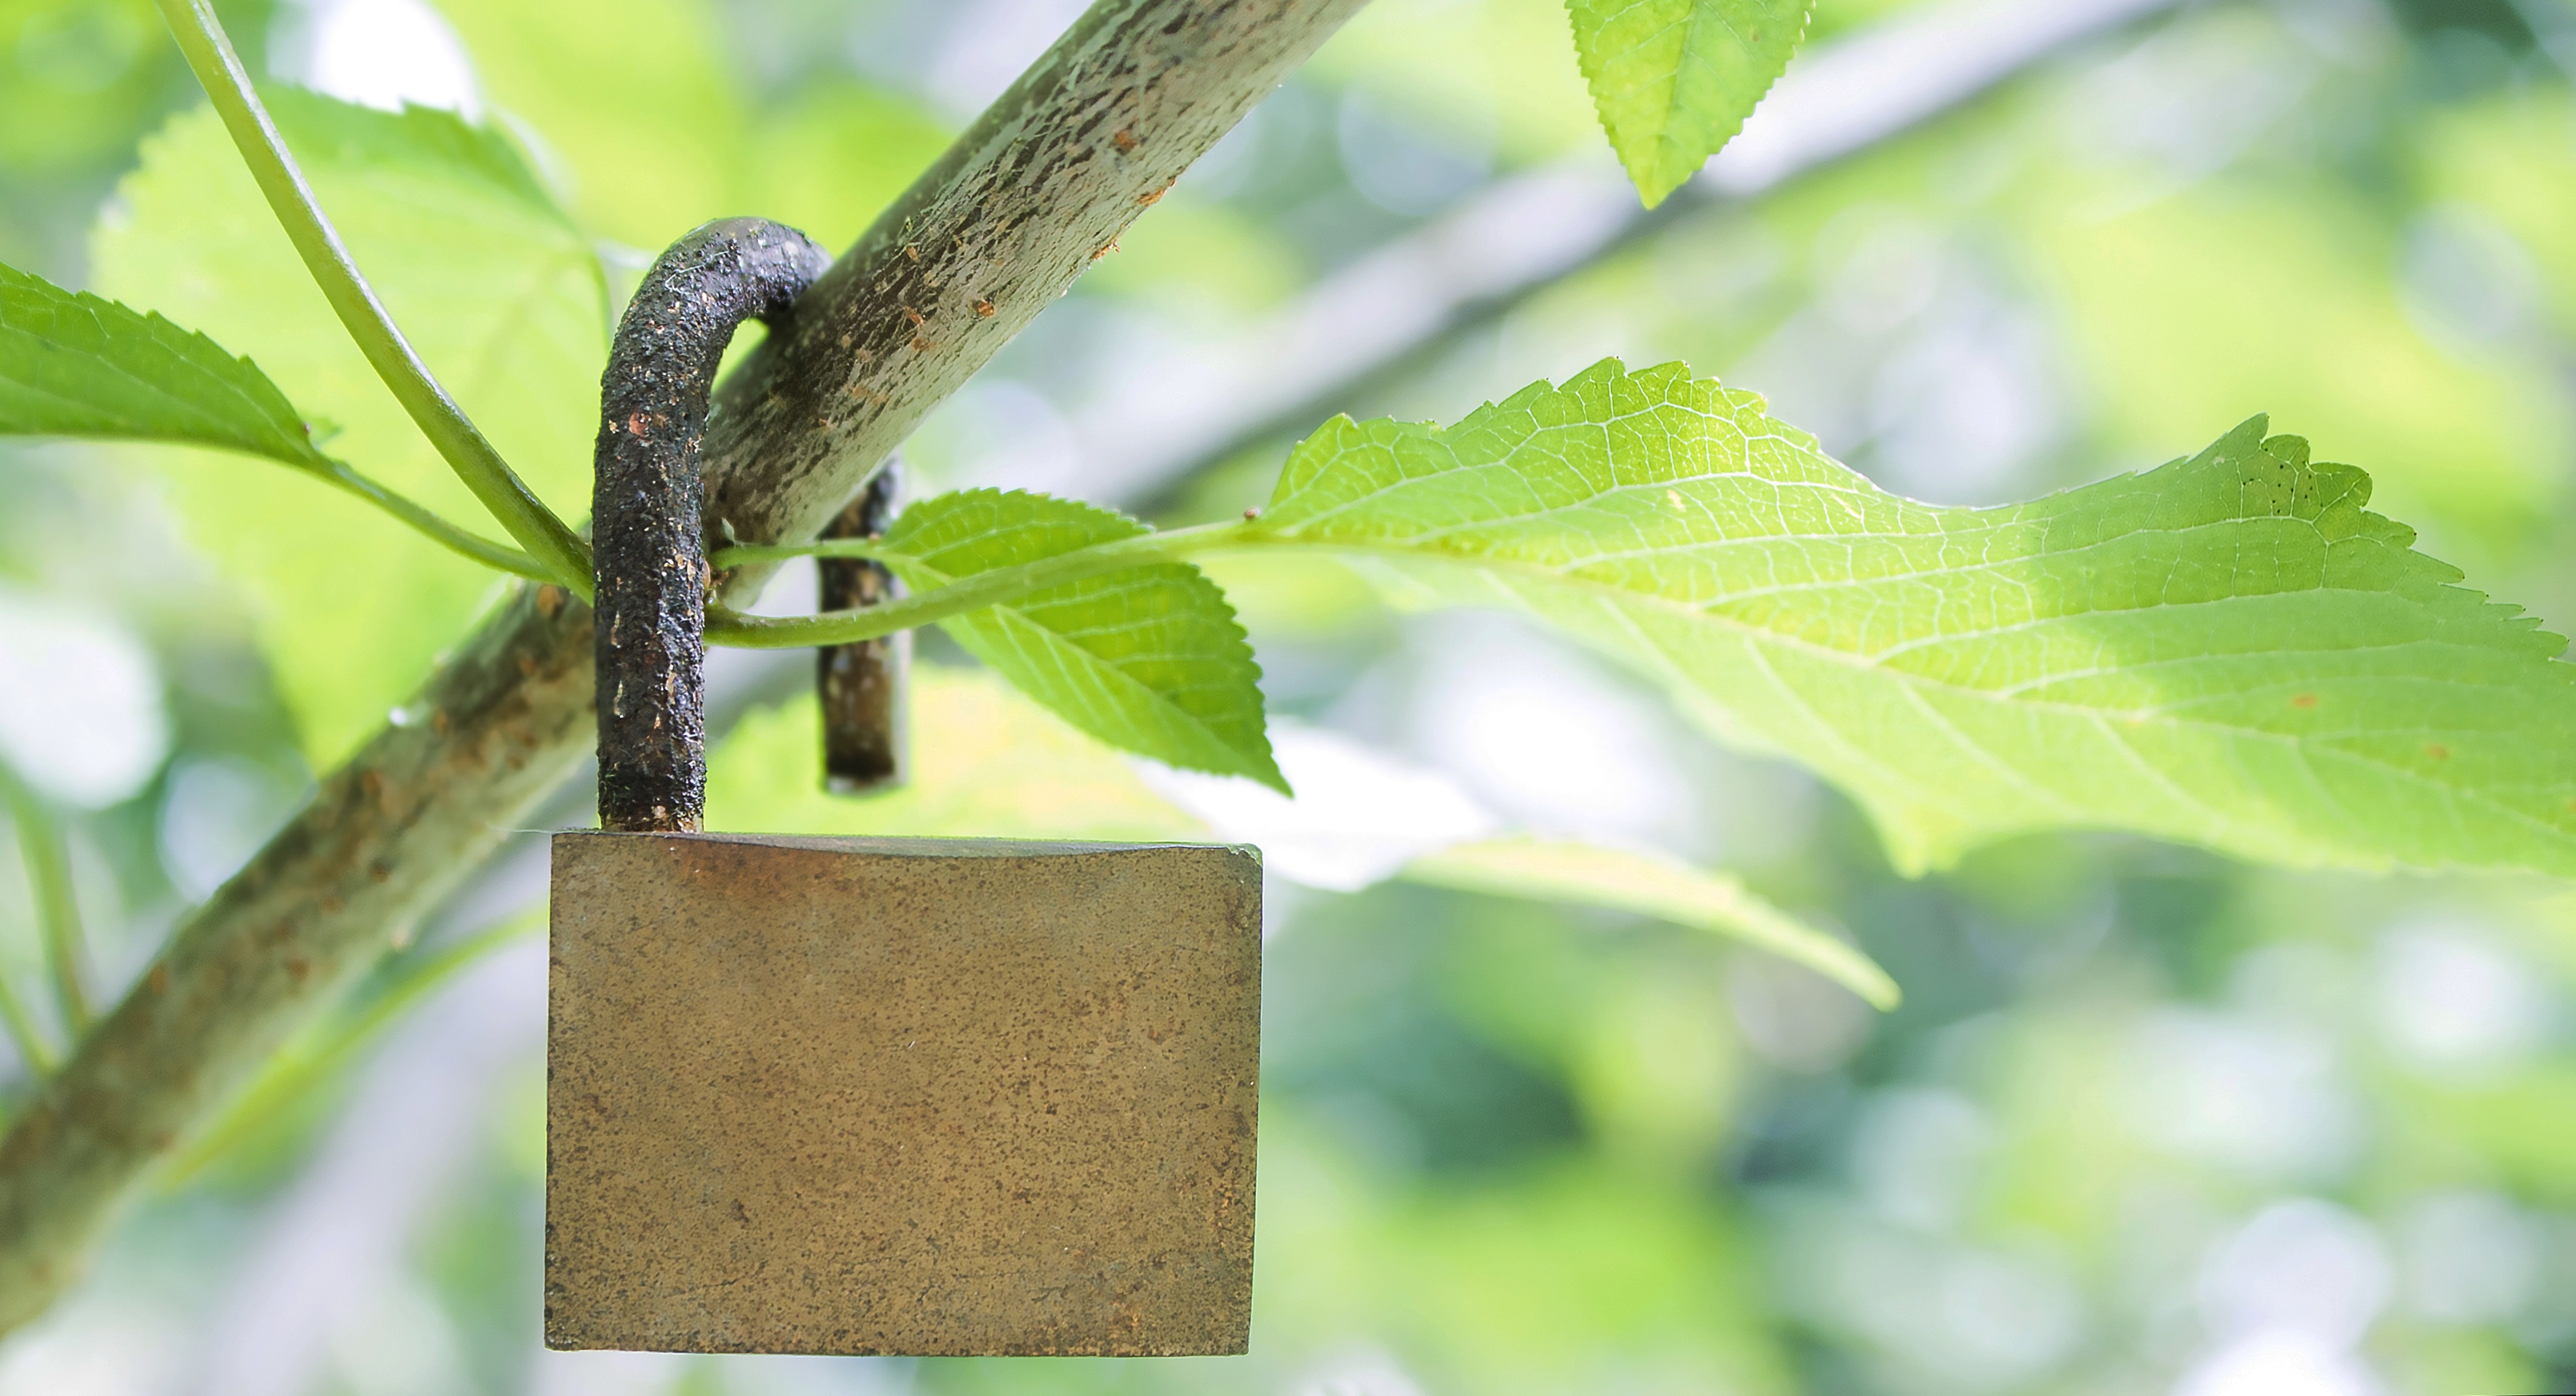
landscape, tree, nature, forest, branch, plant, leaf, flower, food, spring, green, produce, insect, castle, botany, fauna, flowering plant, woody plant, land plant